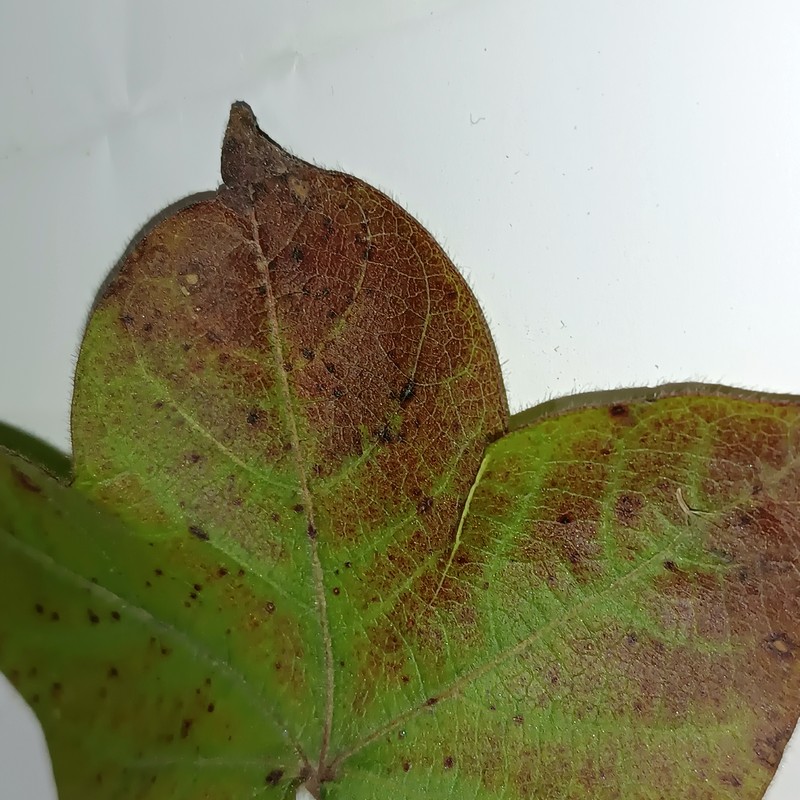
Label: Leaf Redding